Pfalzfeld obelisk

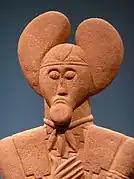
The asymmetric leaf-crown depicted on the obelisk bears a strong resemblance to that of the Glauberg prince statue.

The Pfalzfeld obelisk (German: or ) is a Celtic carved sandstone monument, an example of the sculpture of the Iron Age La Tène culture. The obelisk, removed from its original site to the churchyard of Pfalzfeld, is believed to have been a funerary monument from one of the nearby burial grounds. The obelisk has been dated to the 4th or 5th century BC. It is currently in the collection of the Rheinisches Landesmuseum Bonn.